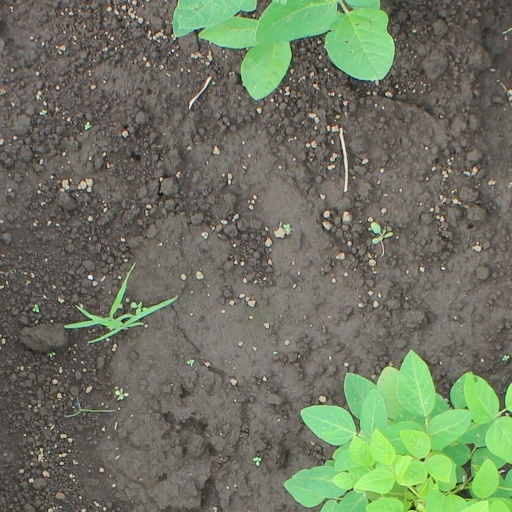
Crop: soybean